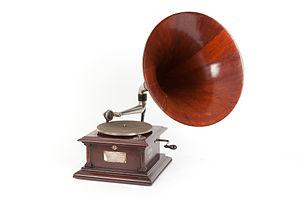
La Victor Talking Machine Company est une entreprise américaine qui fut un des principaux producteurs de phonographes et de disques phonographiques au début du XXᵉ siècle. Elle fut absorbée en 1929 par la Radio Corporation of America. Elle avait son siège social dans la ville de Camden, dans la banlieue de Philadelphie.